B-Movie (band)

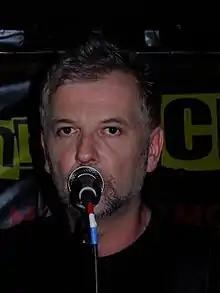
B-Movie performing at Hope and Anchor in London, 2013

After his departure, Boffey joined Slaughterhouse 5, releasing two singles, "Pathetic Girlfriend" and "Things She Did", and a studio album, "Wide Open" on IRS. After this venture, Boffey and Davy Lawrence formed Enormous.